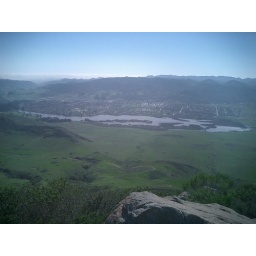
Nice view of laguna lake and the cloud cover rolling over the mountains on the left.